Casona Césari

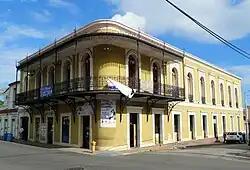
Casona Cesari in 2017.

The Antonio Mattei Lluberas Residence (Spanish: "Residencia Antonio Mattei Lluberas"), also known as La Casona Césari (Spanish for 'the Césari Manor') and the House of the Twelve Doors ("La Casa de las Doce Puertas"), is a historic late 19th-century manor house located in Yauco Pueblo, the administrative and historic center of the municipality of Yauco, Puerto Rico. The house was designed by architect Antonio Mattei Lluberas and built in 1893 by Angelo Cesari Poggi ("Ángel Césari Poggi" in its localized Spanish spelling) of the Césari Antongiorgi family, a Corsican-Puerto Rican family who was important in the development of the sugarcane industry of Yauco and southwestern Puerto Rico.